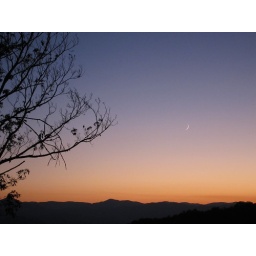
Sunset with a waxing crescent Moon spotted on a bike ride coming down Town Mountain Road in Asheville, NC.